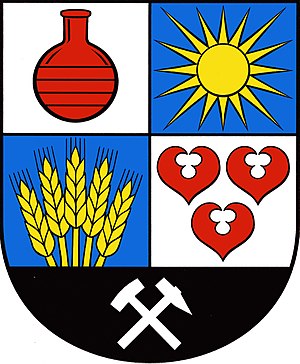
Bitterfeld-Wolfen
Coat of arms of Bitterfeld-Wolfen
Bitterfeld-Wolfen er den største by i Landkreis Anhalt-Bitterfeld og den fjerde største i Sachsen-Anhalt. Byen ligger i den sydøstlige del af i den tyske delstat Sachsen-Anhalt. Bitterfeld-Wolfen blev dannet 1. juli 2007 ved en sammenlægning af Bitterfeld og Wolfen, samt kommunerne Greppin, Holzweißig, Thalheim og Rödgen. 1. September 2009 blev kommunen Bobbau også en del af kommunen.